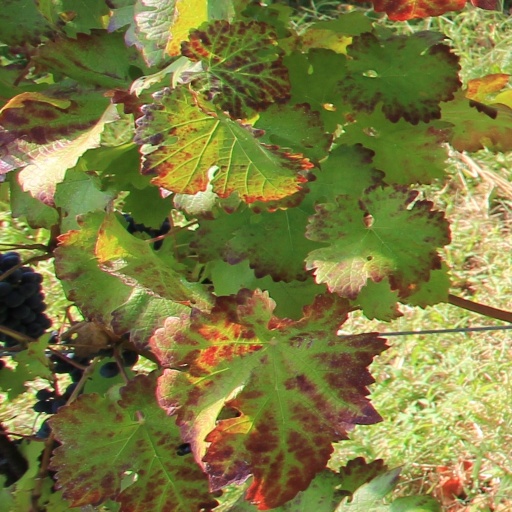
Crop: grape